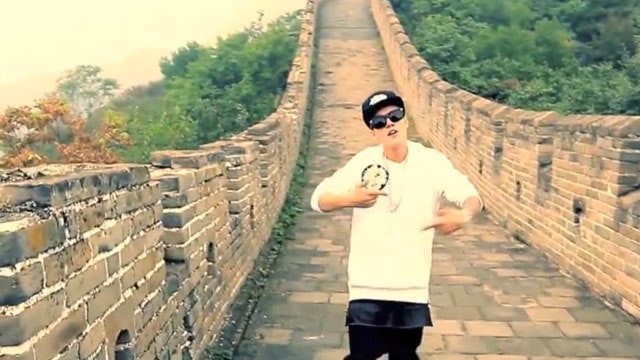
Landmark: Great Wall of China